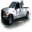
Label: pickup_truck